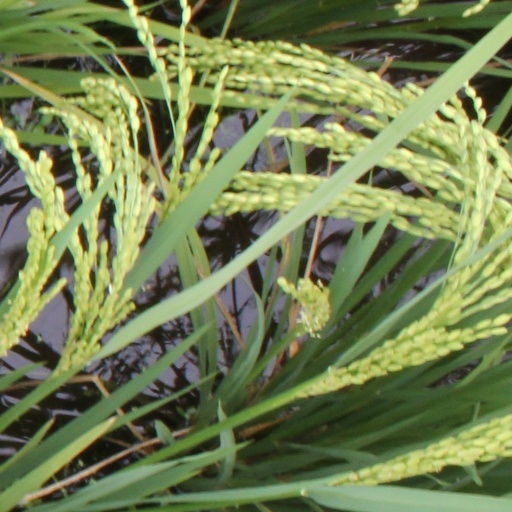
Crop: rice